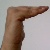
The image shows a hand gesture representing a space in Indian Sign Language.